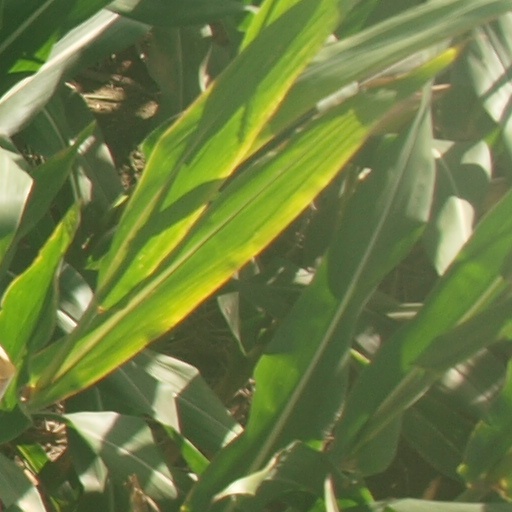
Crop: maize; corn